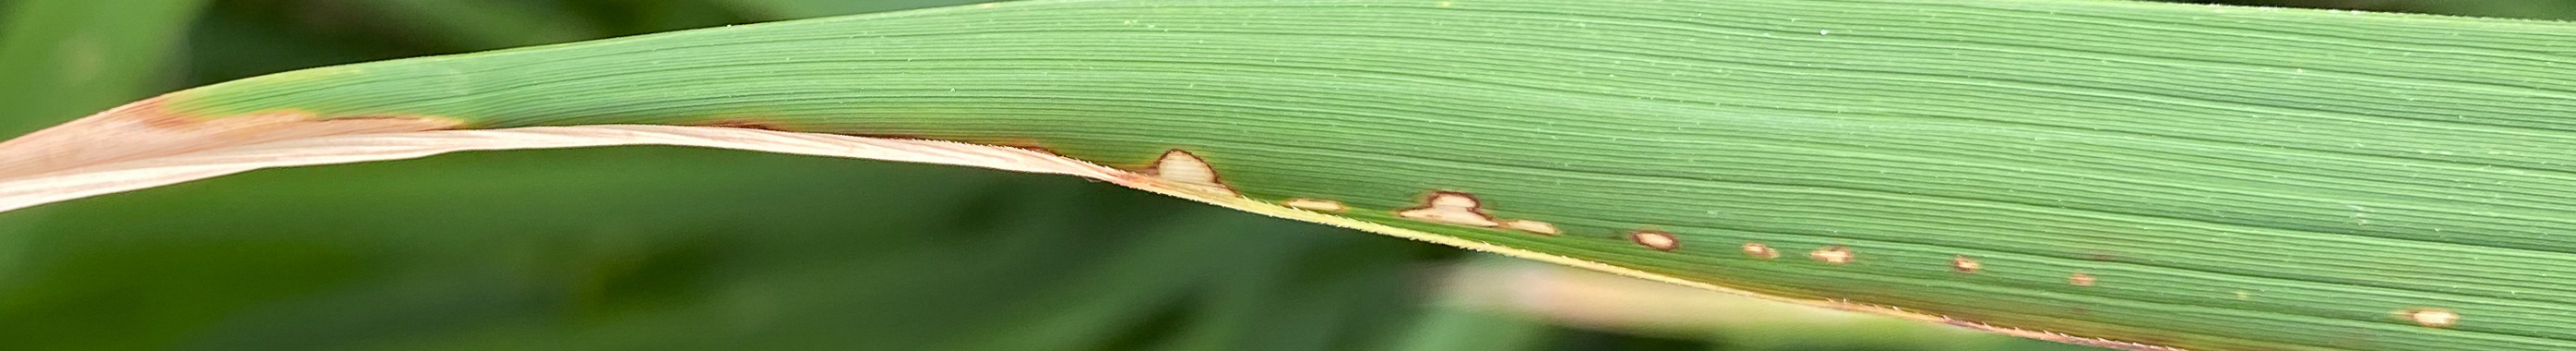
Nhãn: K